Peter Whish-Wilson

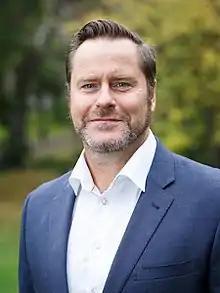

Peter Stuart Whish-Wilson (born 24 February 1968) is an Australian politician who has been a Senator for Tasmania since 2012, representing the Australian Greens. Formerly a lecturer in economics at the University of Tasmania, Whish-Wilson was appointed to the Senate to fill a casual vacancy caused by the retirement of former party leader Bob Brown and has since won election in his own right in 2013, 2016 and 2022.